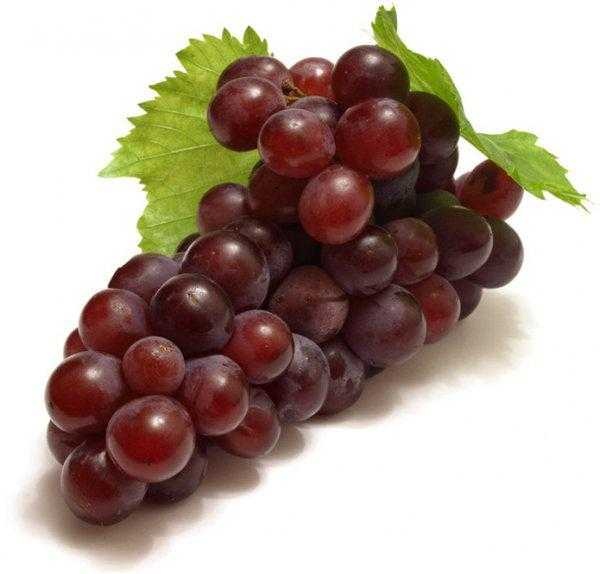
Label: Grapes